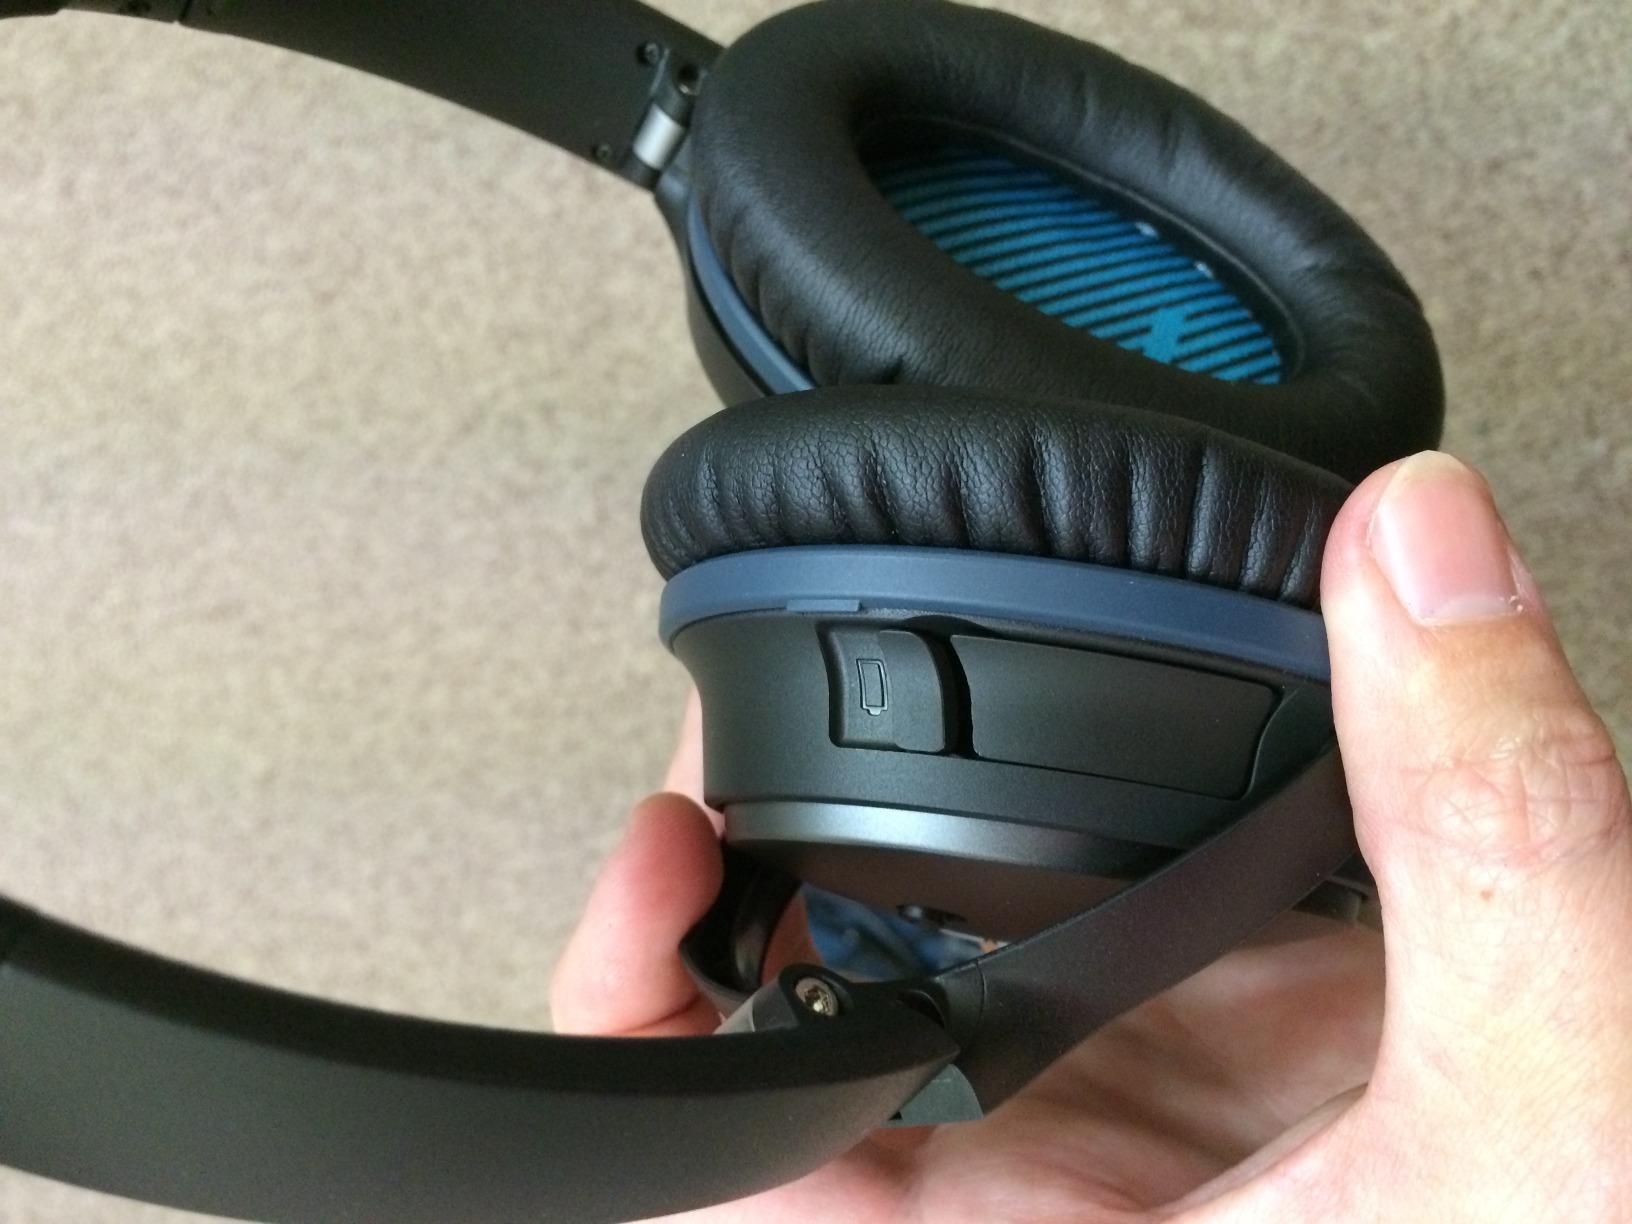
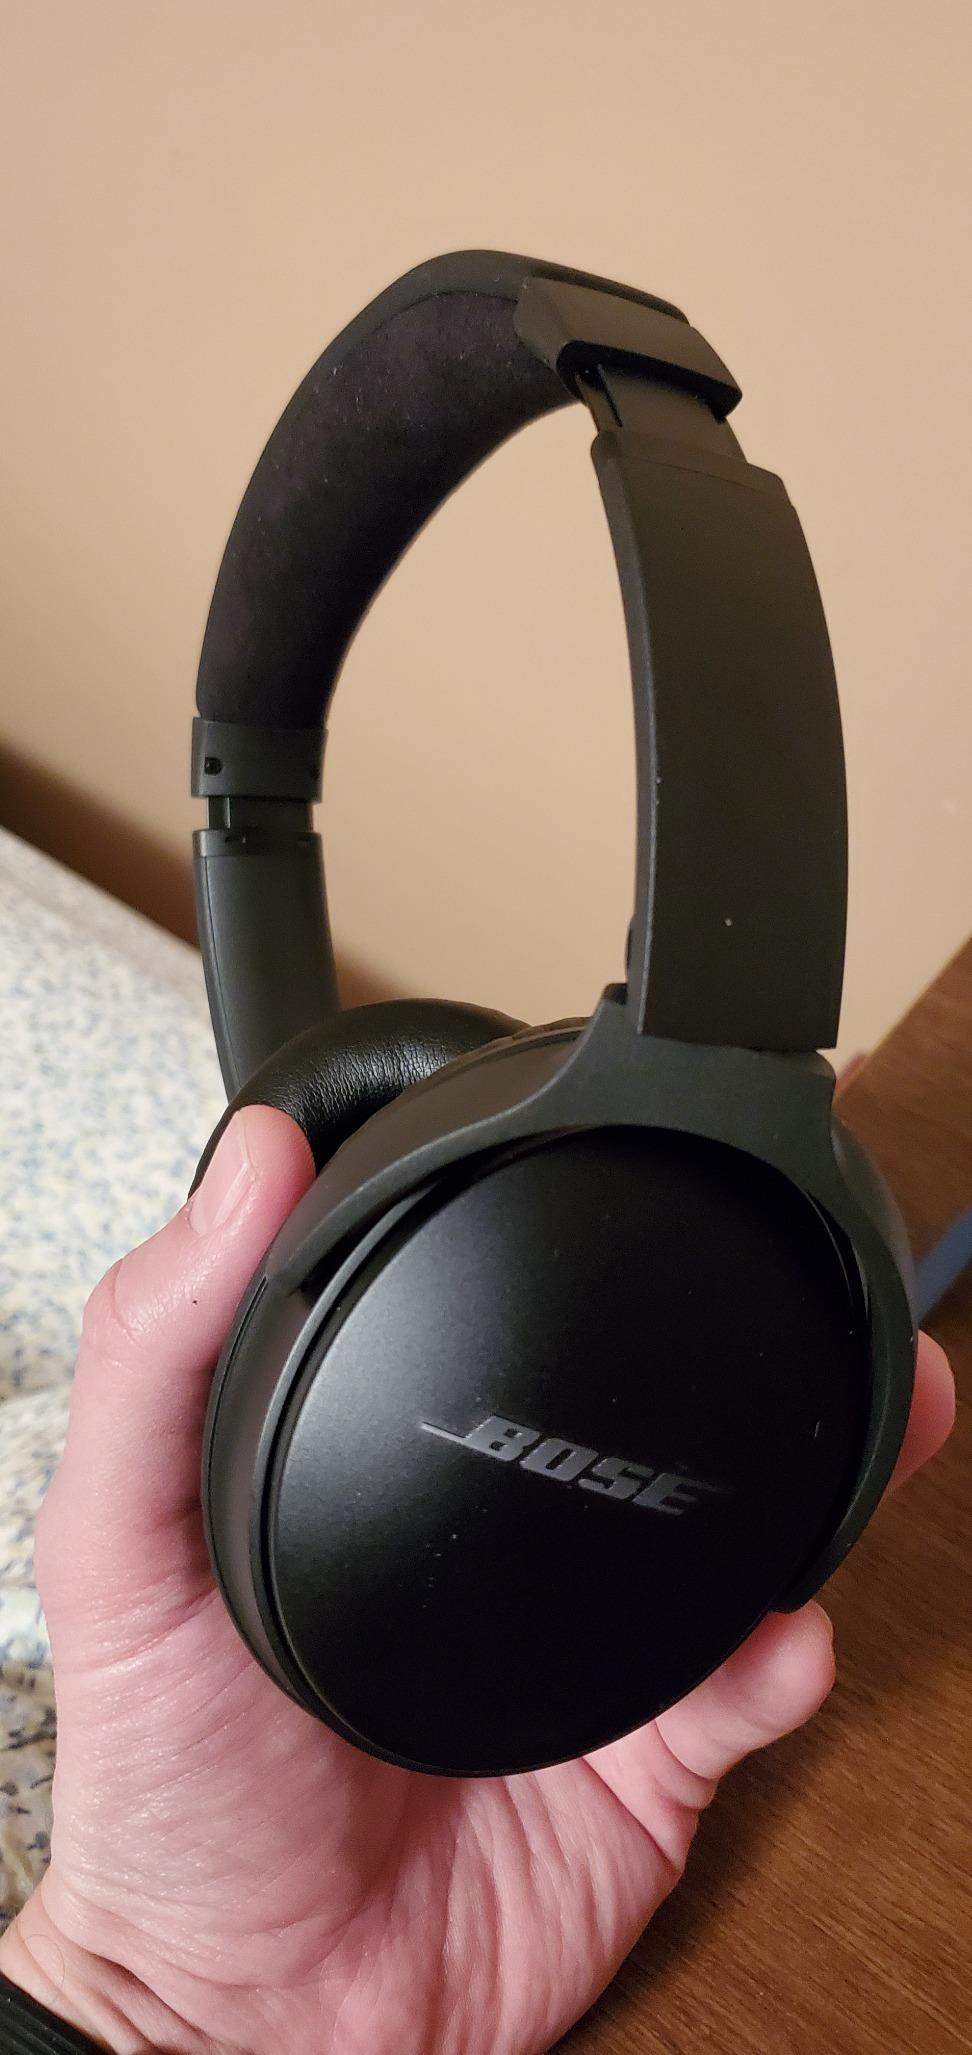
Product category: headphones
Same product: no